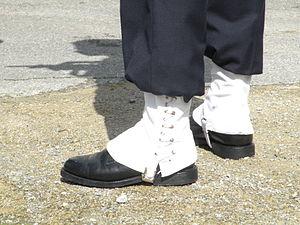
Guêtres d'un mousse, lors du défilé militaire du 14 juillet à Brest sur le cours Dajot.